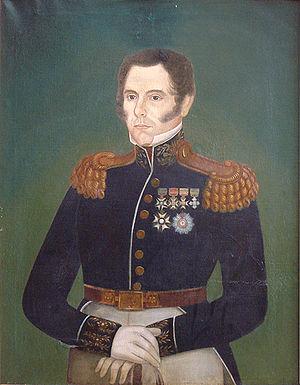
Bento Gonçalves da Silva est un militaire, homme politique et patriote brésilien.